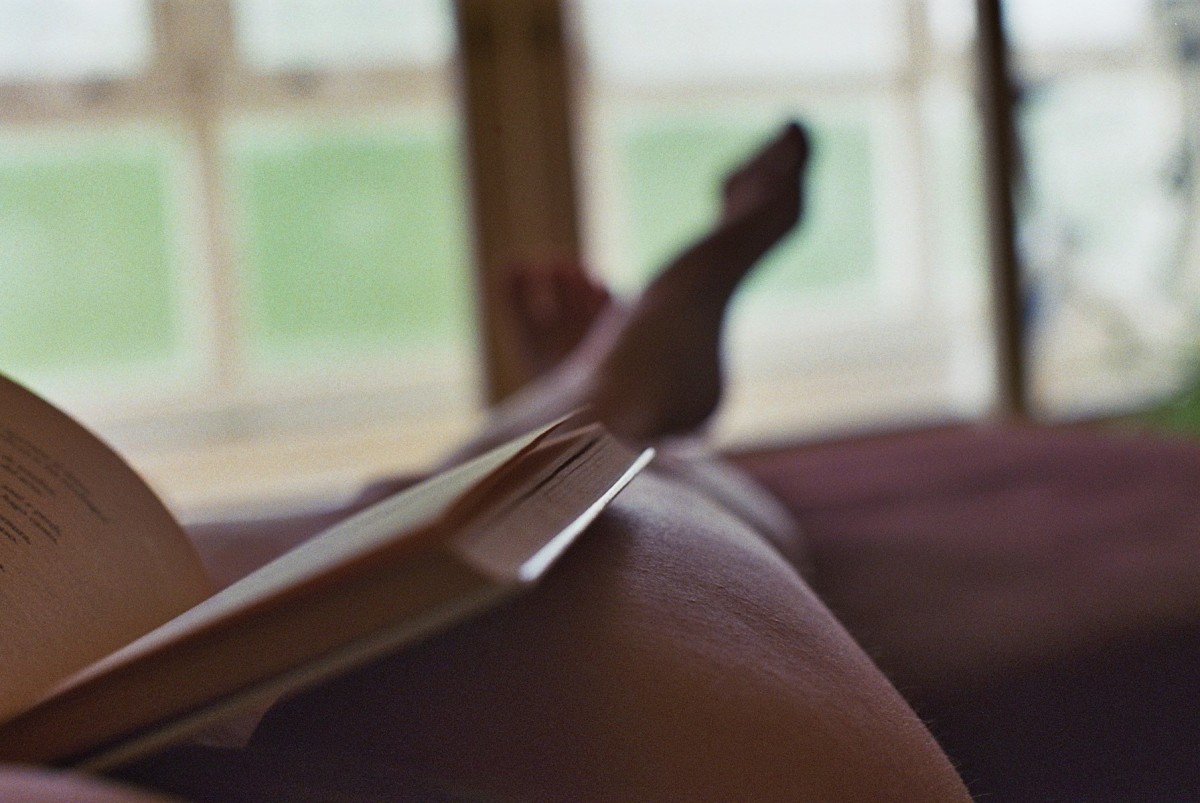
Tags: hand, glass, leg, finger, furniture, close up